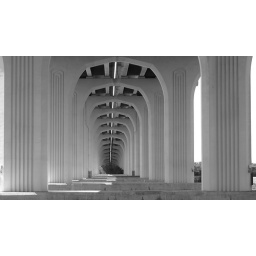
under the vero beach bridge